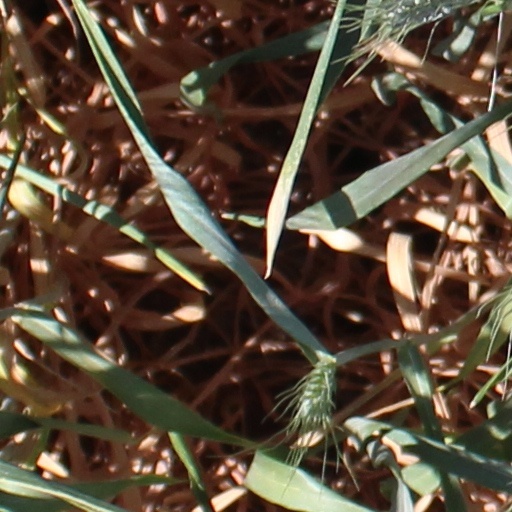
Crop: wheat